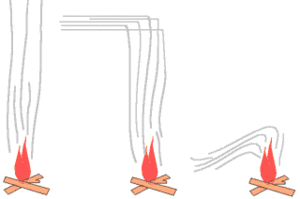
Dessin sommaire
L'aérologie est l'étude expérimentale in situ des caractéristiques physiques et chimiques de la troposphère et de la stratosphère. C'est une technique de la météorologie où on utilise les radiosondes, les satellites, les données venant d'avions de ligne et de fusées.